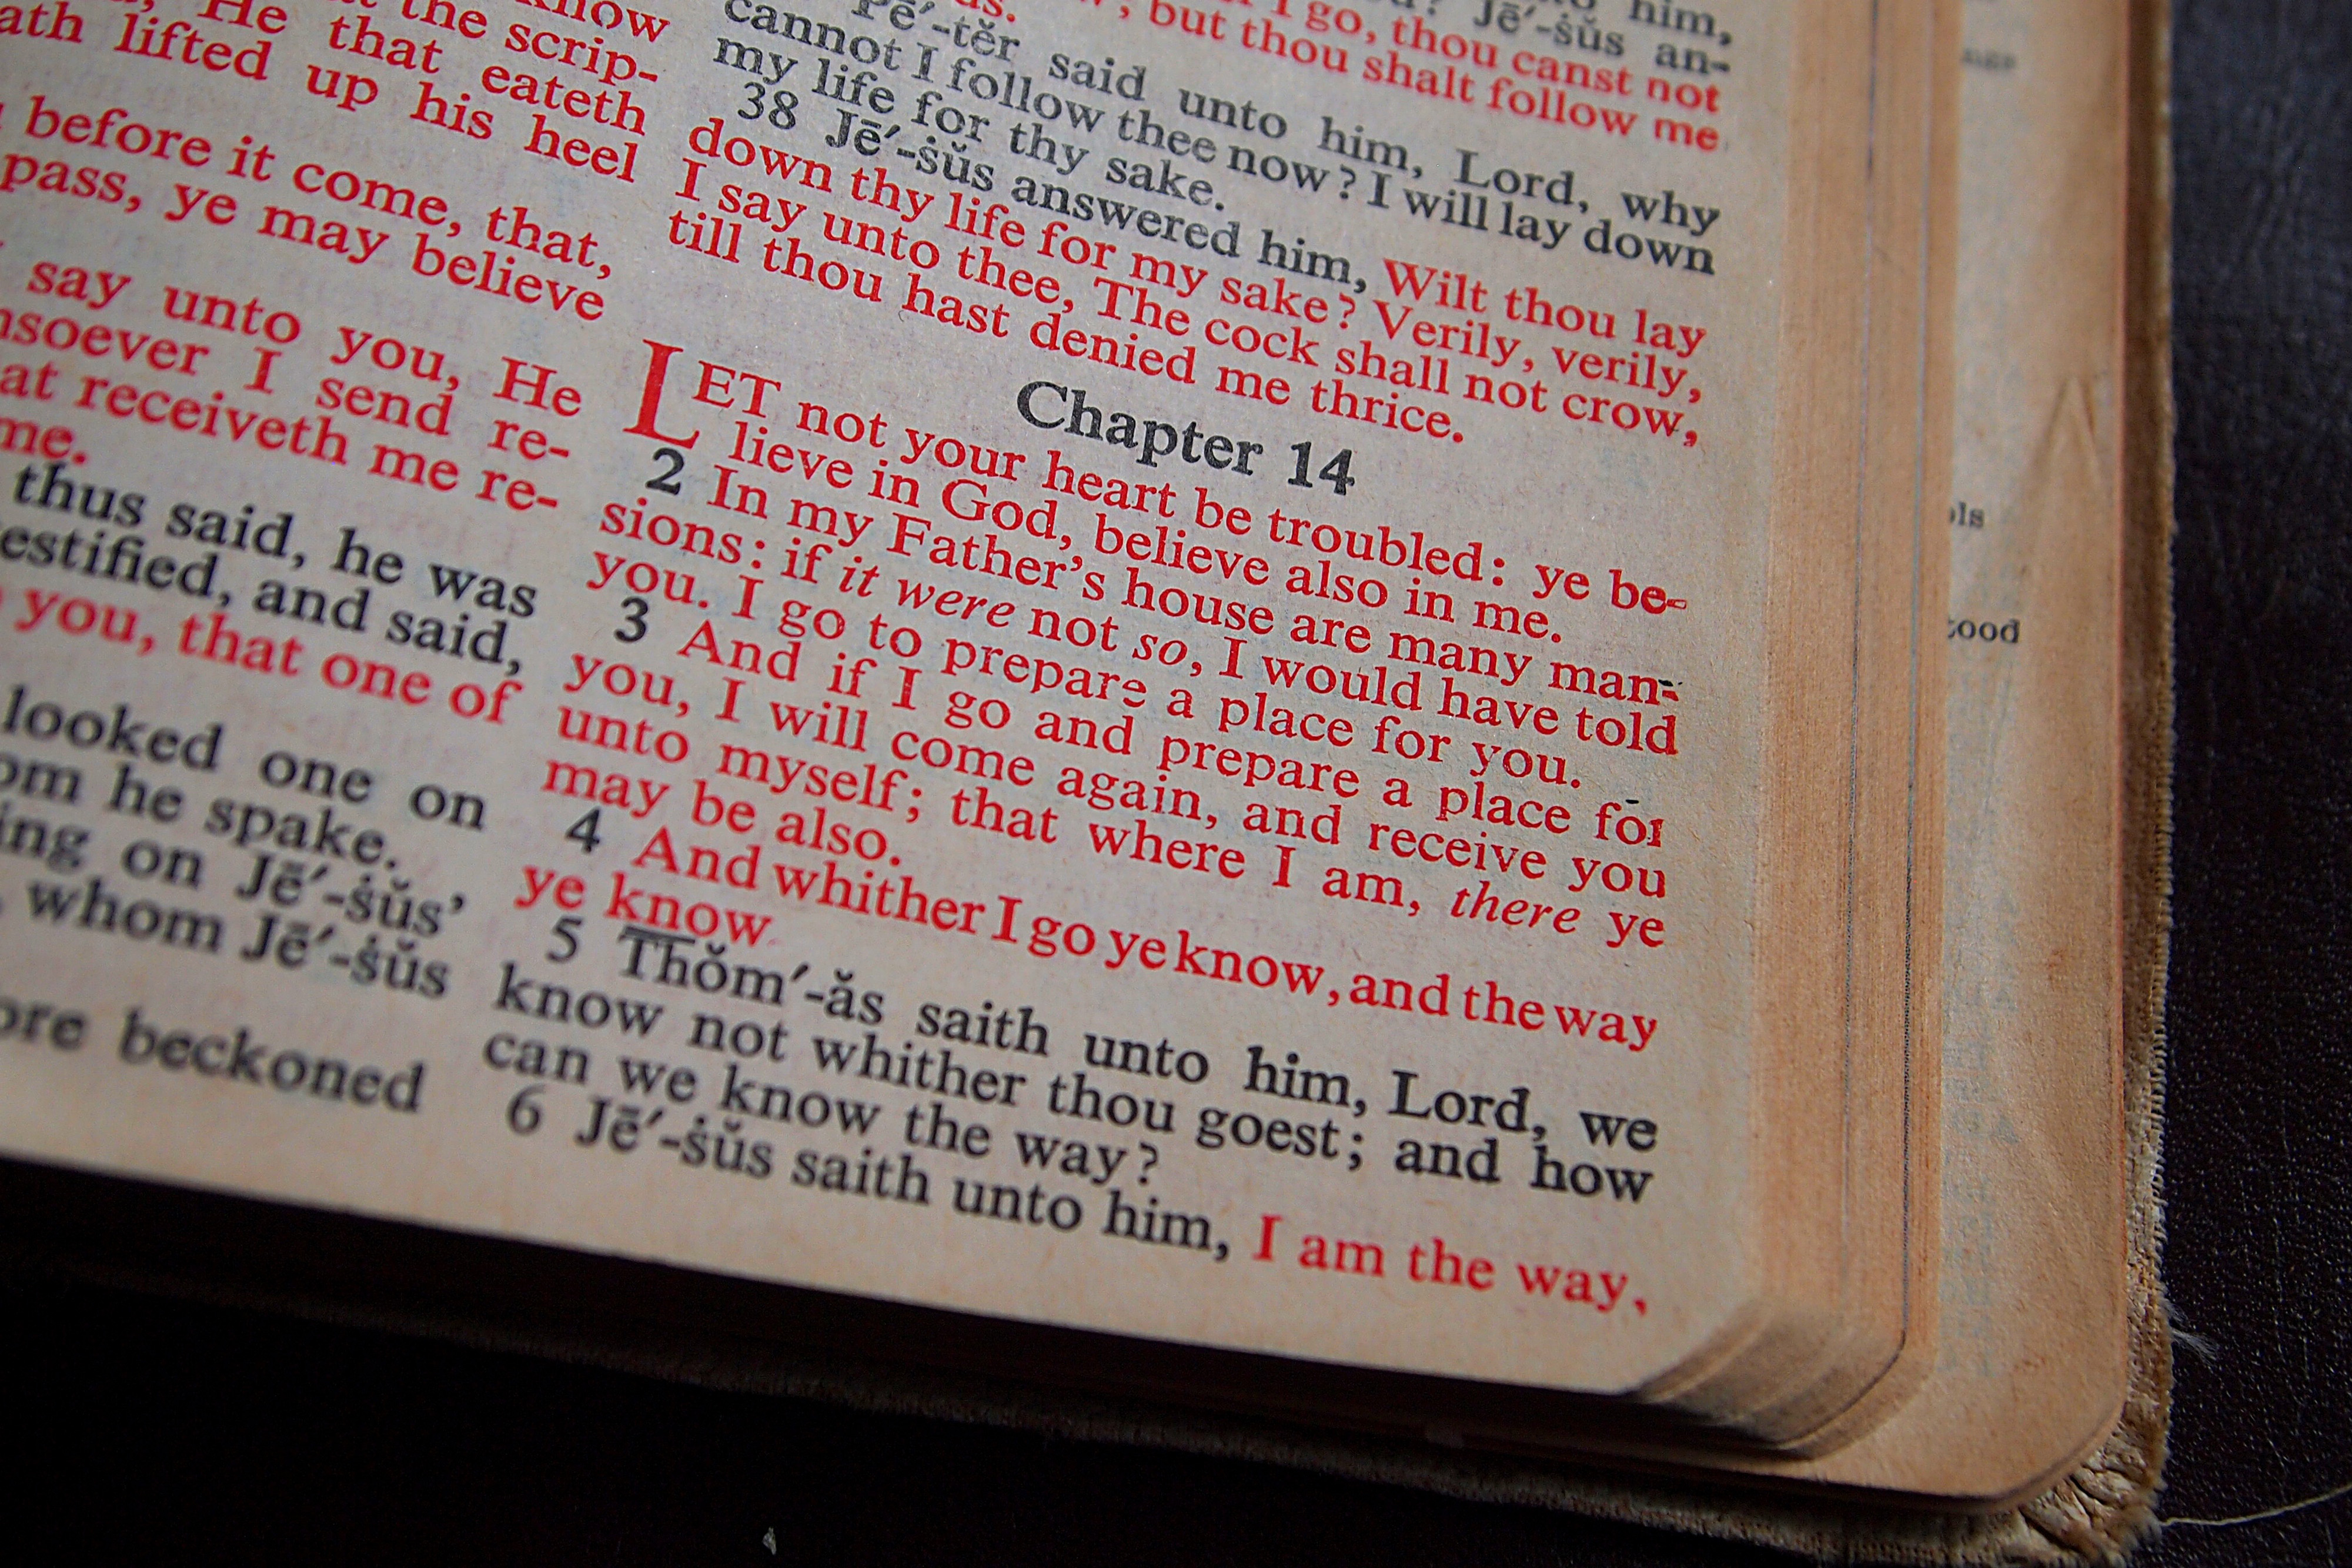
text, font, paper